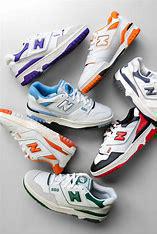
Brand: New
Model: Balance kg New Balance 550